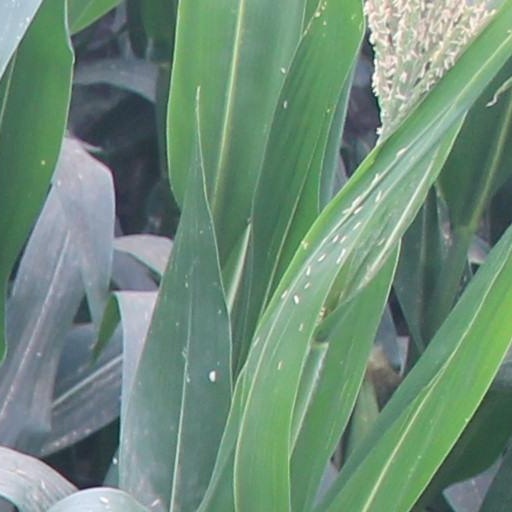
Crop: maize; corn